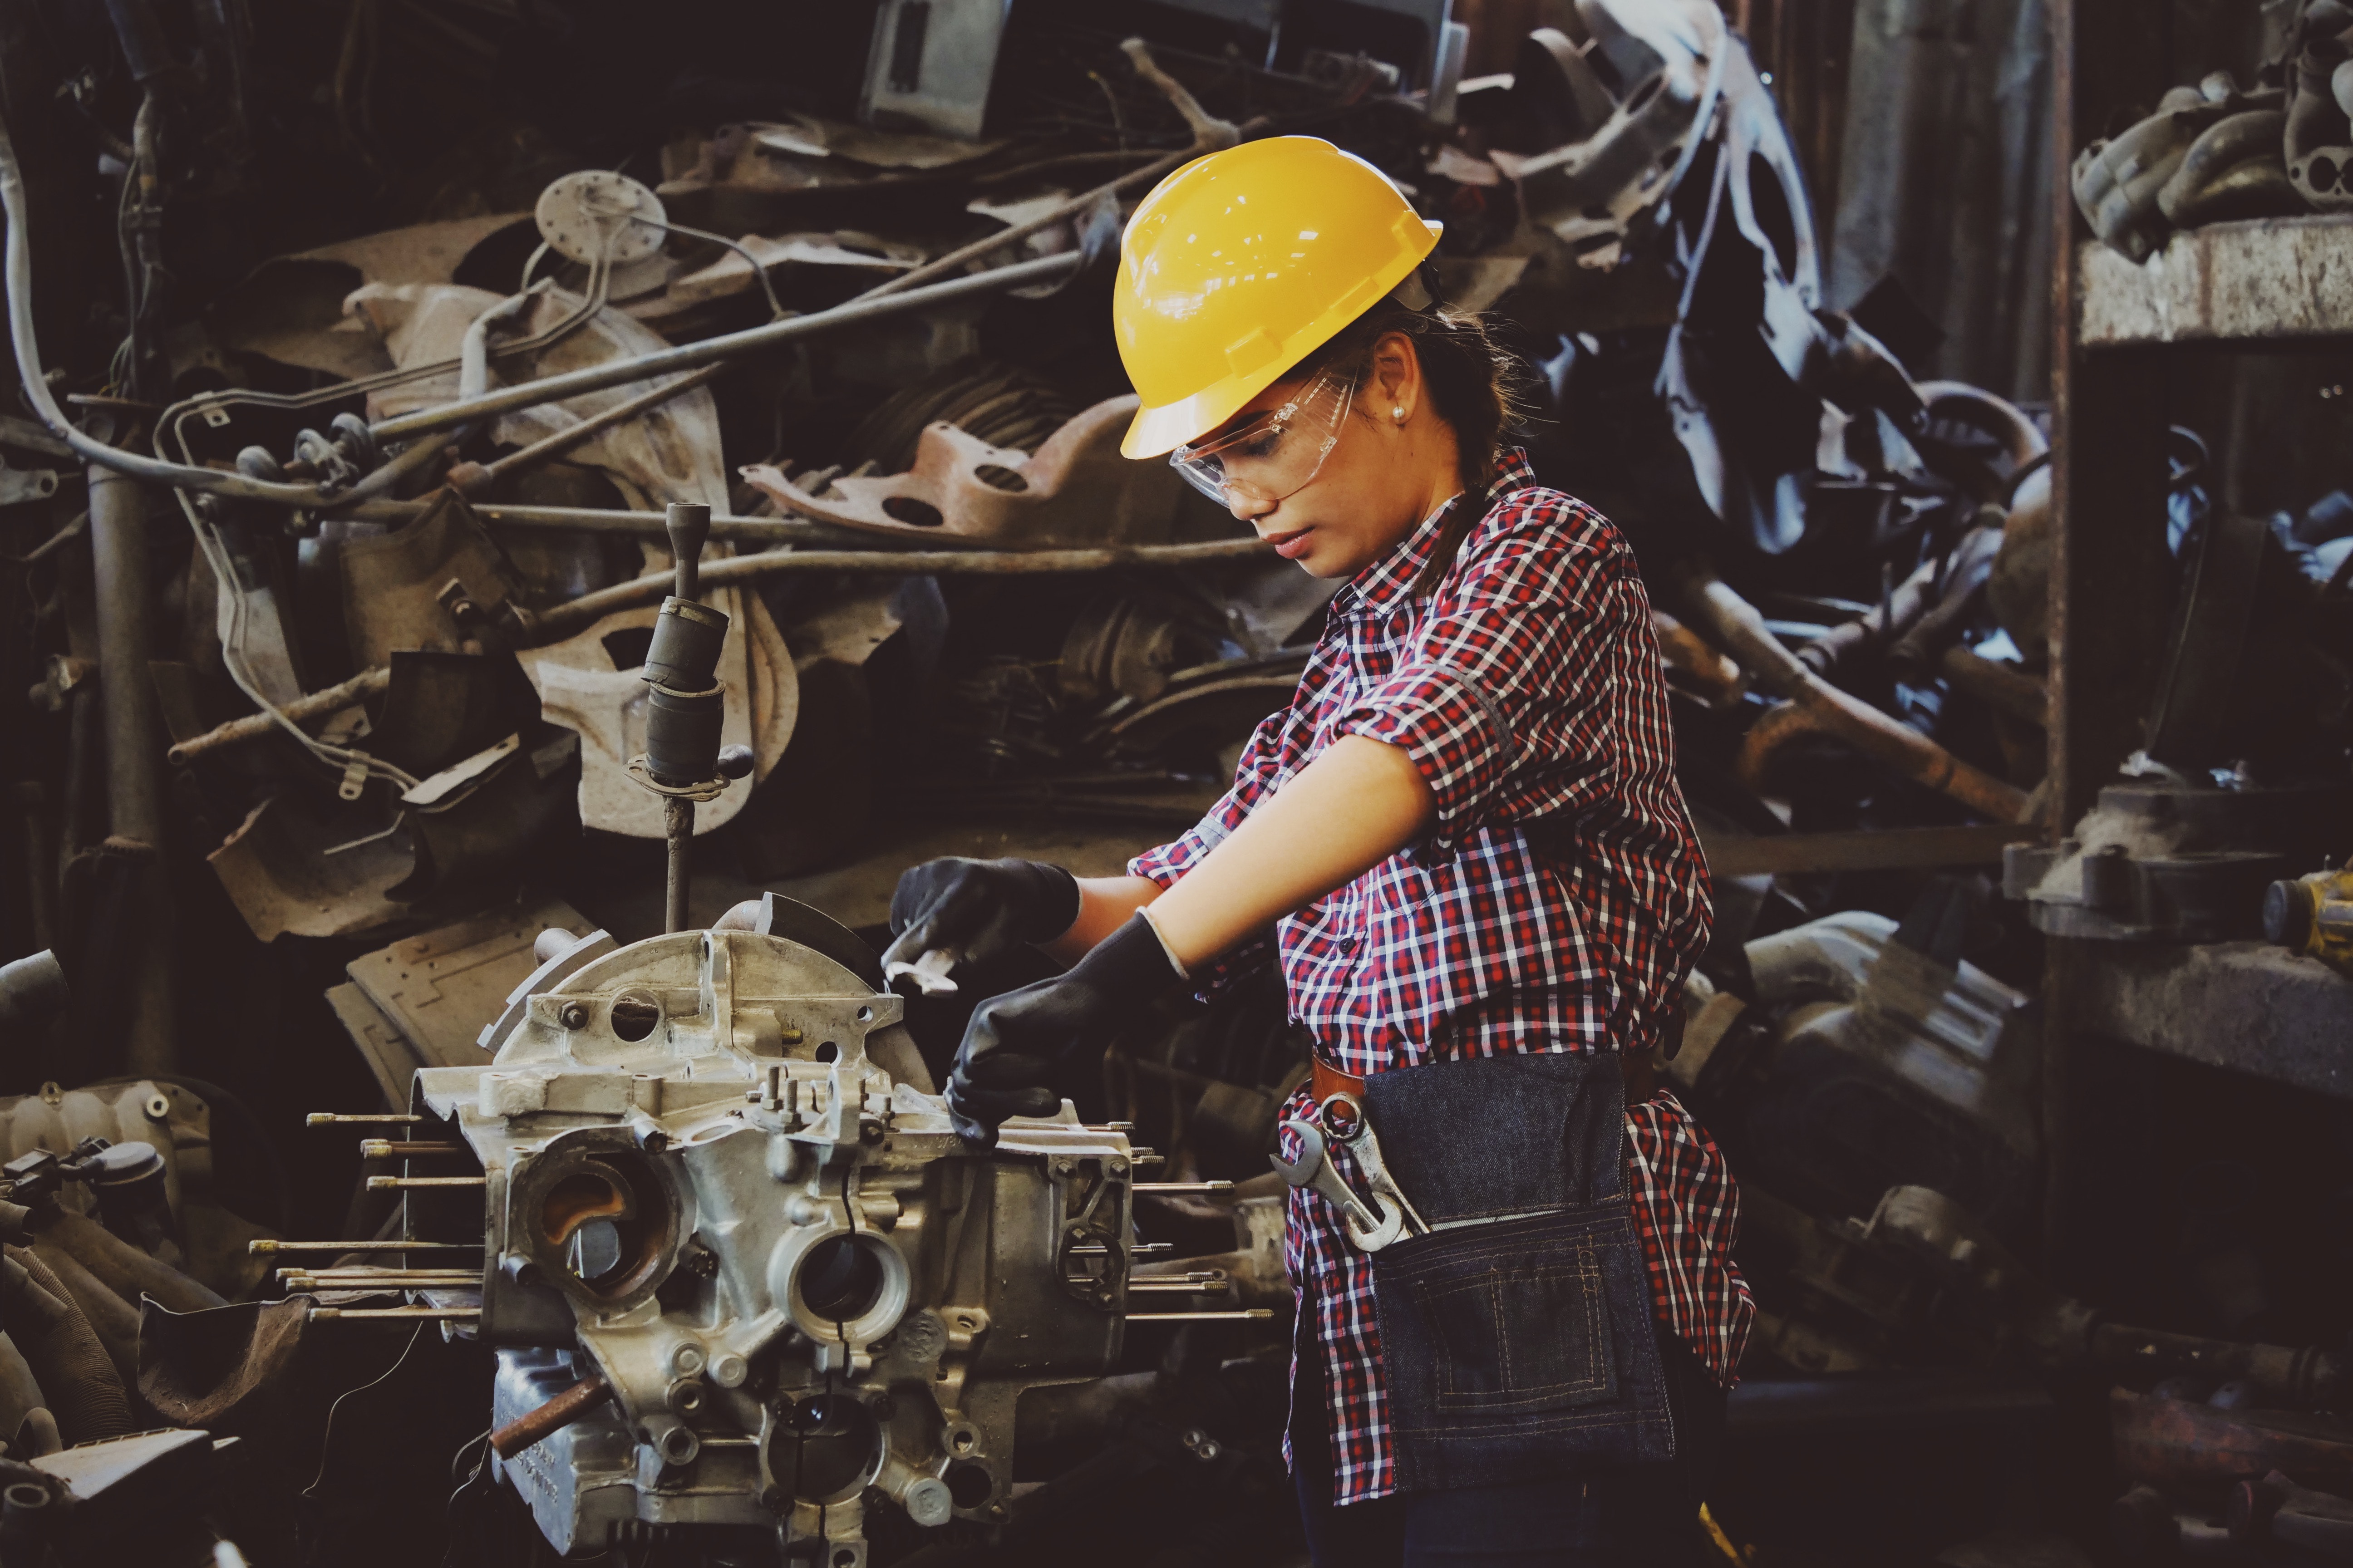
blue collar worker, engineer, metal, art